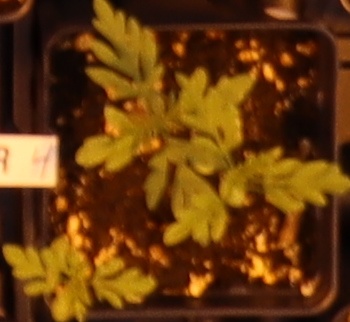
Label: Ragweed